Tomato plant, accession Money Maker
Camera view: horizontal (90 deg, fisheye); turntable rotation: 60 degrees
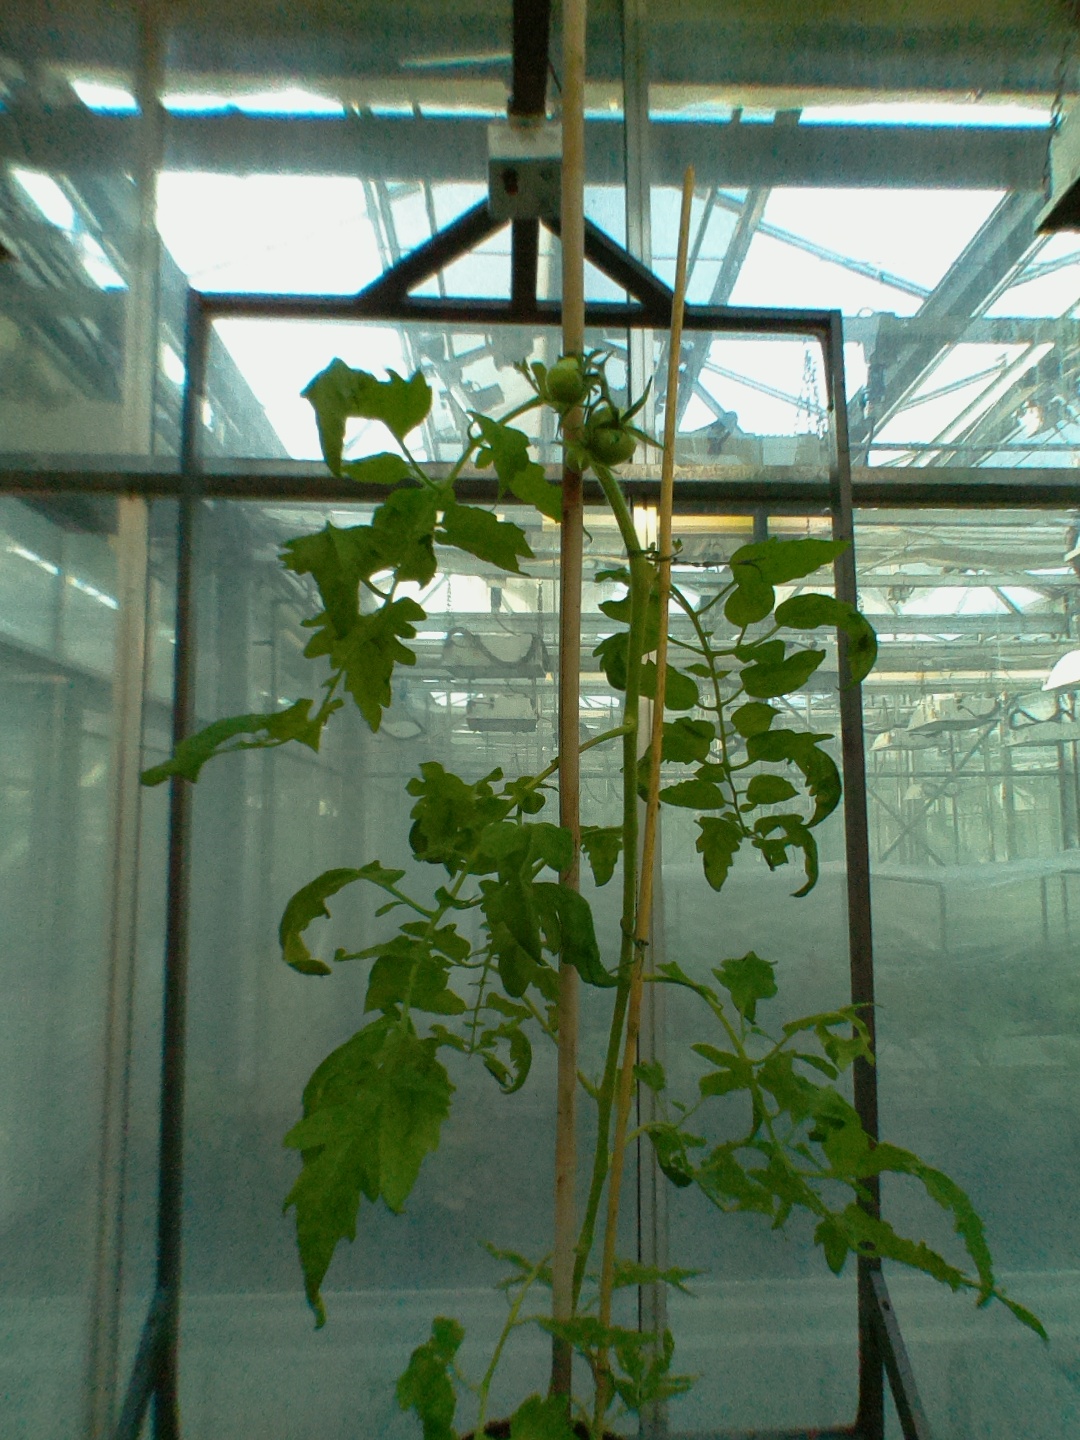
BBCH growth stage 71: 10%-20% of final fruit size